Magic: The Gathering

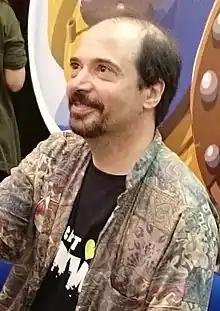
Garfield in 2014

The WPN ran the as a series of major tournaments to attract interest. The right to compete in a Pro Tour had to be earned by either winning a Pro Tour Qualifier Tournament or being successful in a previous tournament on a similar level. The Pro Tour would take place over the course of three days. The first two days were usually structured in a Swiss format. On the final day, the top eight players would compete with each other in a single-elimination format to select the winner. At the end of the competition in a Pro Tour, players were awarded depending on their finishing place. If the player finished high enough, they would also be awarded prize money. Frequent winners of these events made names for themselves in the "Magic" community, such as Luis Scott-Vargas, Gabriel Nassif, Kai Budde and Jon Finkel. As a promotional tool, the DCI launched the in 2005 to honor selected players.